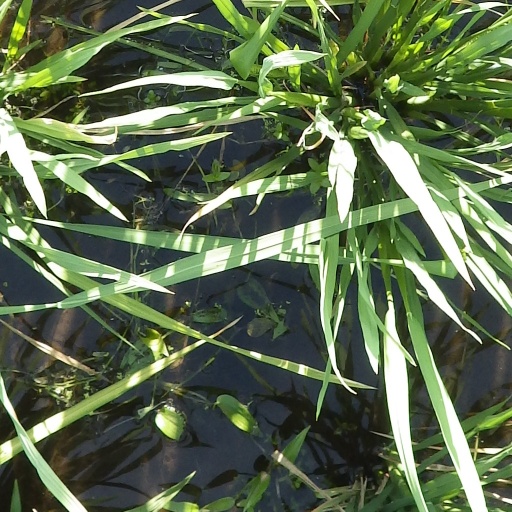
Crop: rice